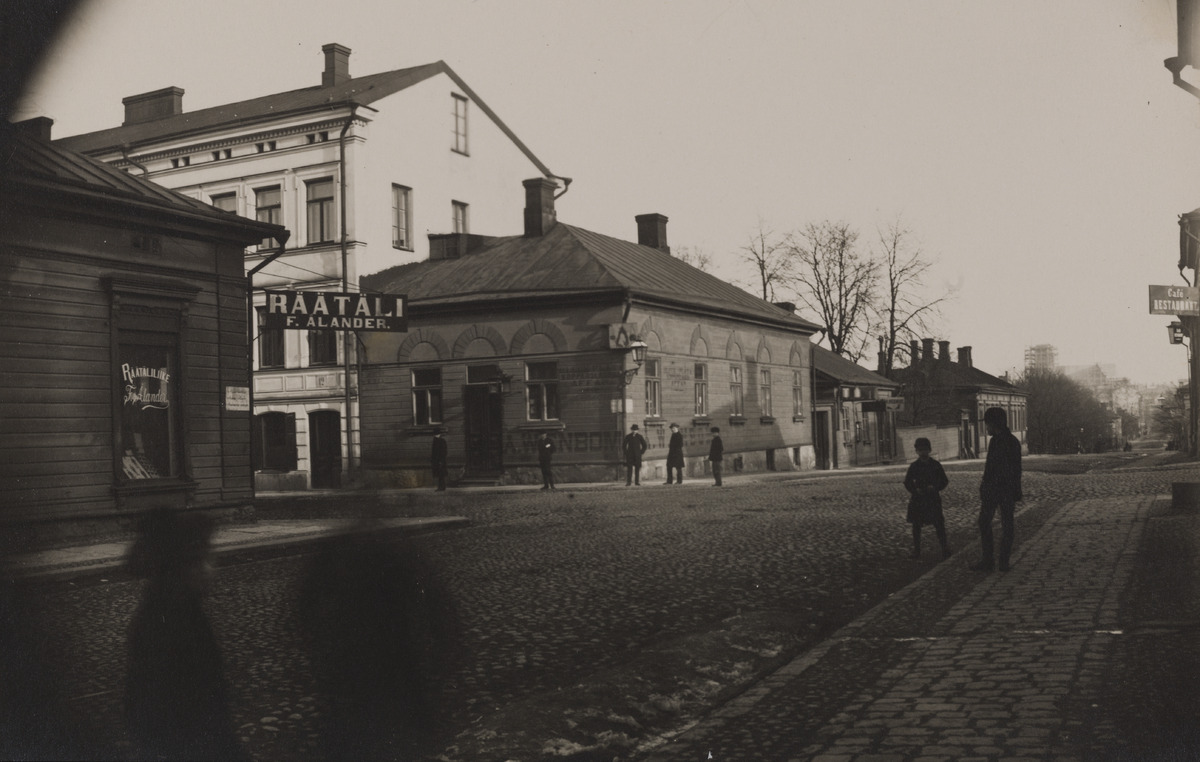
Näkymä Annankatua pitkin kaakon suuntaan, vas
sisällön kuvaus: Näkymä Annankatua pitkin kaakon suuntaan, vas. Annankatu 23, 21, 19 - Vladimirinkatu (=Kalevankatu) 13, 12. Katutason liiketiloissa mm. räätäli F. Ålander ja läkkiseppä A. W. Enbom. mustavalkoinen
Kuvaaja: Rosenbröijer, A.E., valokuvaaja
Ajankohta: kuvausaika 1890 n.
Paikka: Suomi, Uusimaa, Helsinki, Kamppi Helsinki, Annankatu 19, 21, 23. Kalevankatu 12, 13
Aiheet: kadut, jalankulkijat, liikenne, jalkakäytävät, kiveys, miehet, pojat, pukeutuminen, vaatteet, rakennukset, puurakennukset, kivirakennukset, asuinrakennukset, liikerakennukset, kyltit, kilvet, mainokset, mainonta, toimitilat, liikehuoneistot, näyteikkunat, vaatturit, ompelijat, sepät